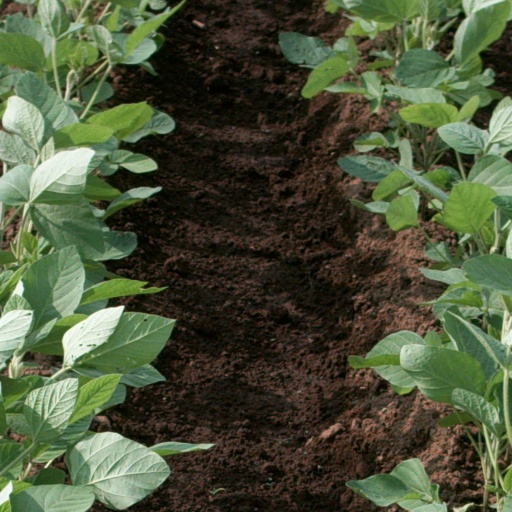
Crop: soybean